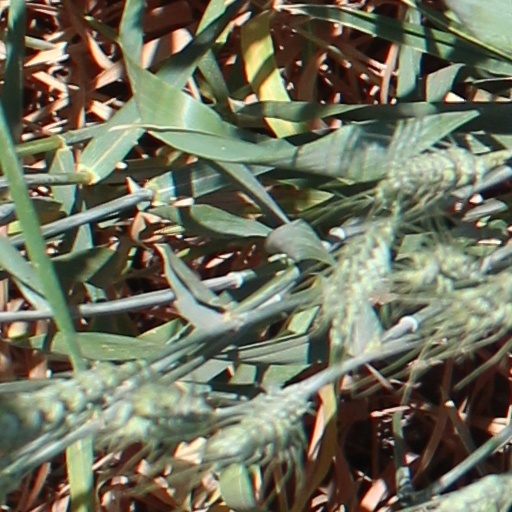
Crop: wheat